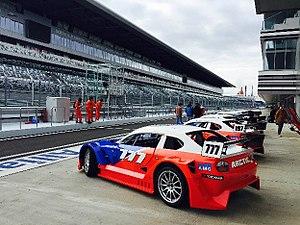
La Mitjet est une catégorie de voitures sportives low cost destinée à participer à des épreuves automobiles, dont le slogan est « la course pour tous ». Dans les compétitions, toutes les voitures sont techniquement identiques et seuls quelques réglages simples peuvent être apportés. Ces autos et compétitions ont été créées par Jean-Philippe Dayraut, pilote professionnel, afin de donner la possibilité à des pilotes amateurs et professionnels de s'adonner aux sports automobiles pour un coût minimum.